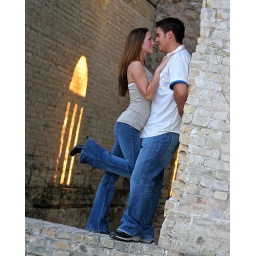
With the setting sun casting a window design on the wall behind them, they bask in the moment.